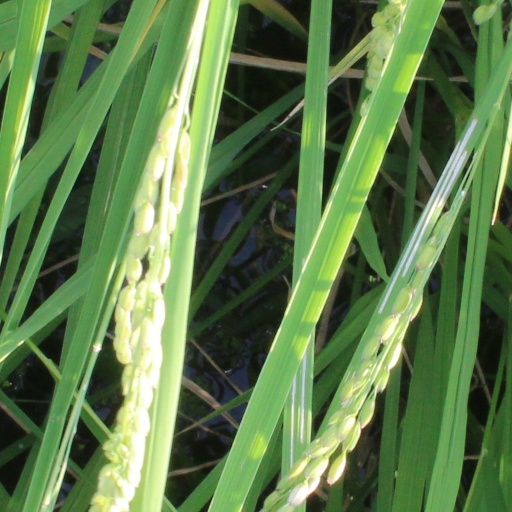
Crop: rice